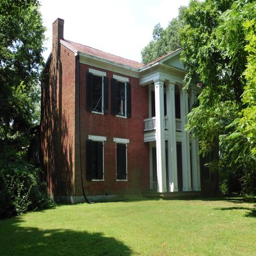
end of an era for property